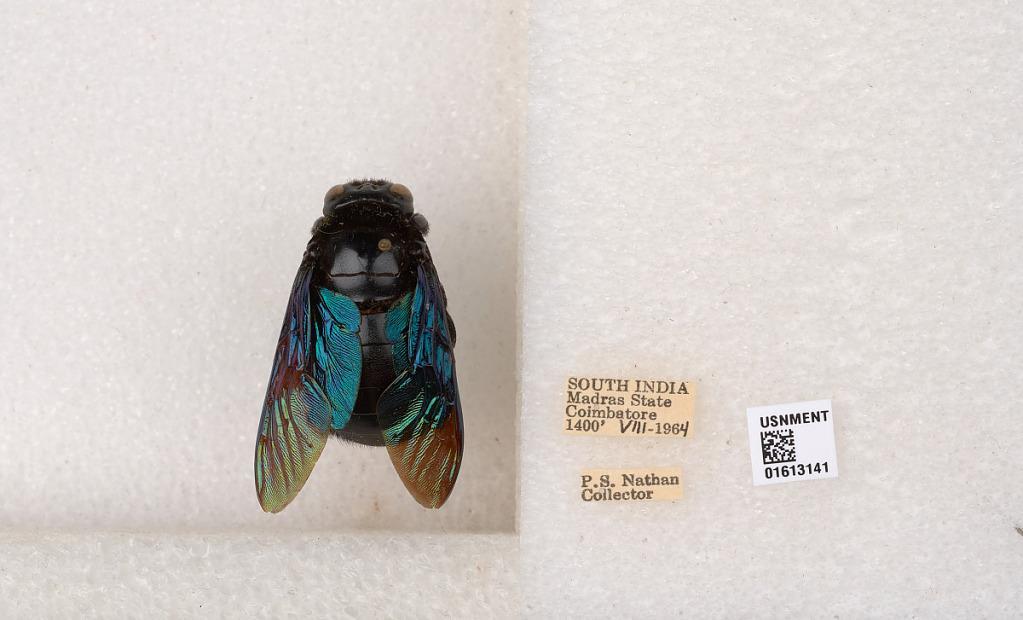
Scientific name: Xylocopa (Mesotrichia) tenuiscapa Westwood
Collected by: P. Nathan
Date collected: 1964-8-1
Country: India
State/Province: Tamil Nadu
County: Coimbatore
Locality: Coimbatore